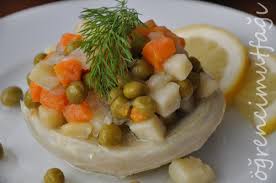
Yemek: enginar